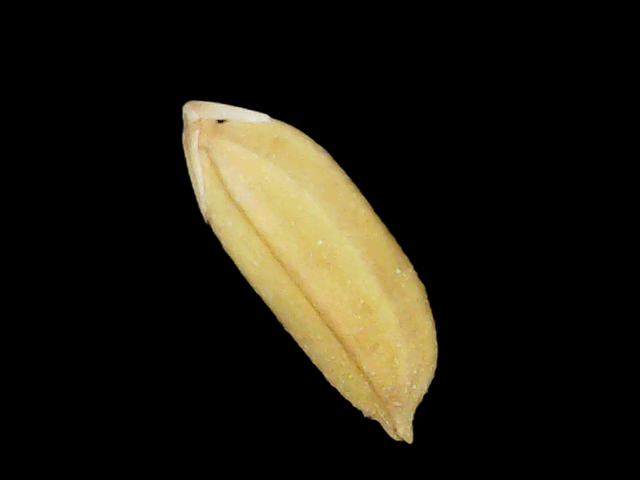
Rice variety: Binadhan24